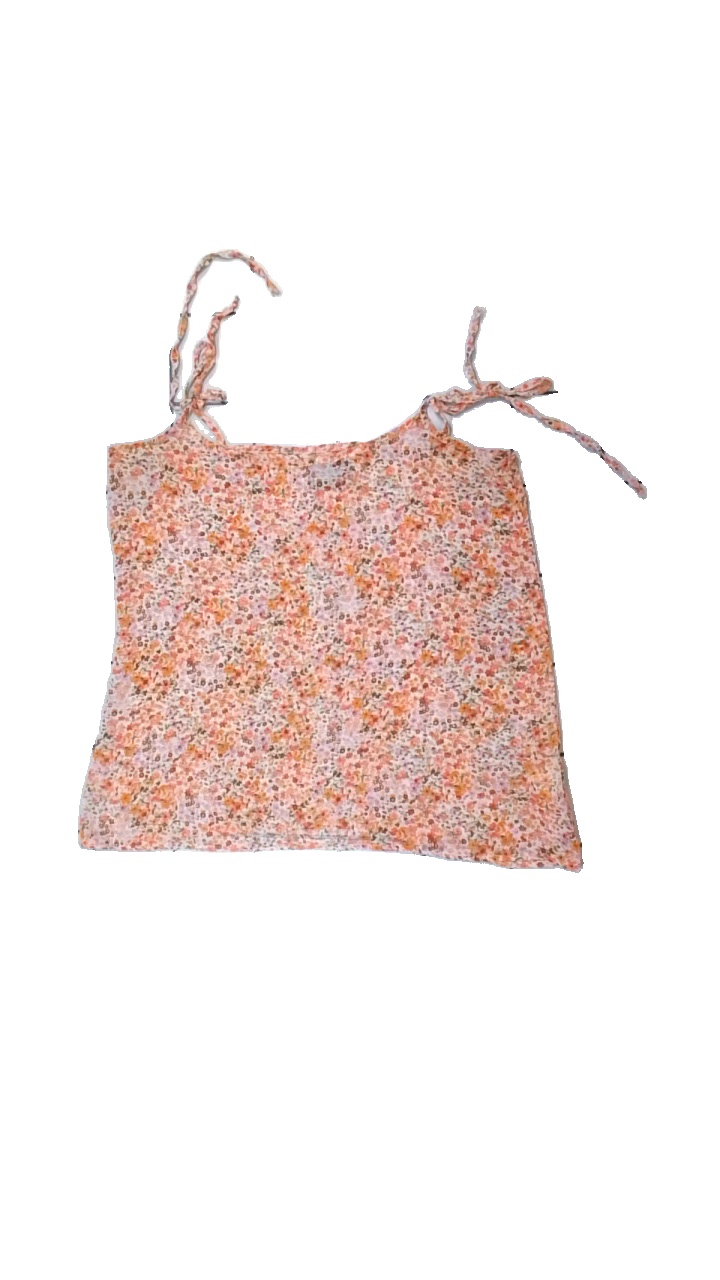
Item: Tank Top (Ladies)
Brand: Saints & Mortals
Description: blommigt linne, flera dragna trådar
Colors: White, Orange, Pink, Multicolor
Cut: Regular
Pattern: Floral print
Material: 100% polyester
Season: Summer
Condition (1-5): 3
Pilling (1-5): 5
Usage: Export
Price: <50